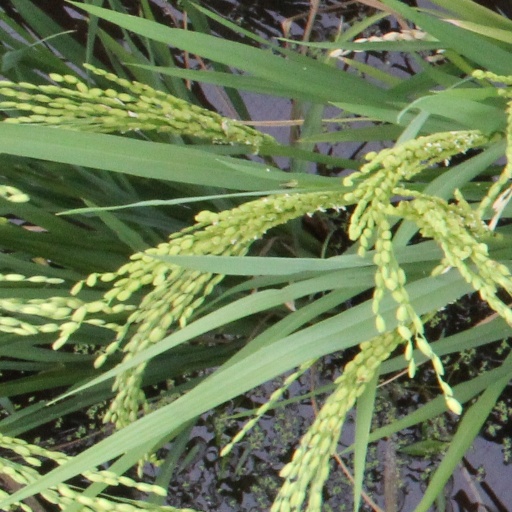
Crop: rice